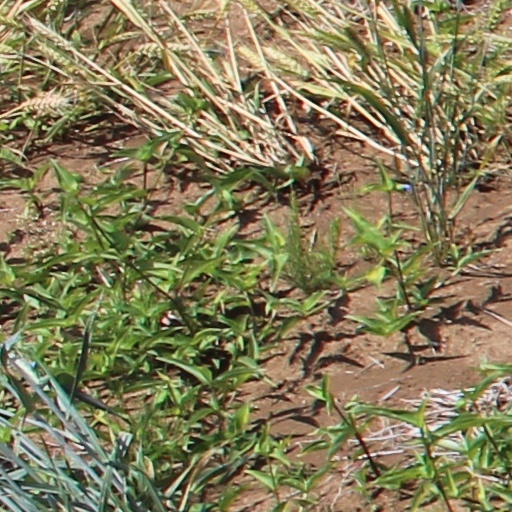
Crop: wheat